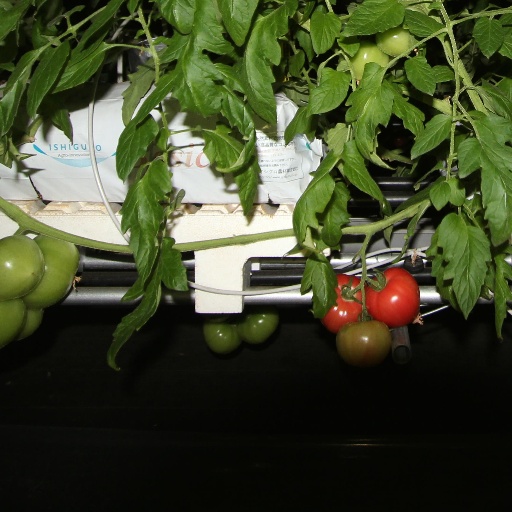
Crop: tomato